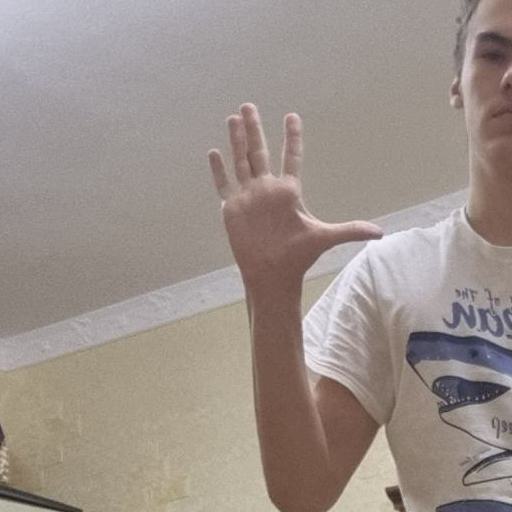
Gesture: palm